Aspartic protease

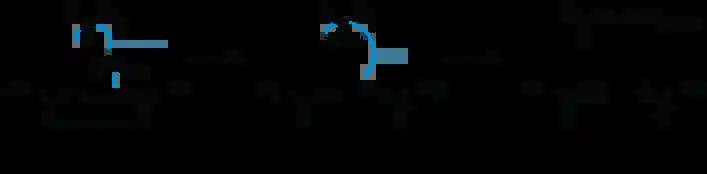
Proposed mechanism of peptide cleavage by aspartyl proteases.

Aspartyl proteases are a highly specific family of proteases – they tend to cleave dipeptide bonds that have hydrophobic residues as well as a beta-methylene group. Unlike serine or cysteine proteases these proteases do not form a covalent intermediate during cleavage. Proteolysis therefore occurs in a single step.